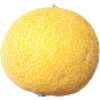
Label: Cantaloupe 1